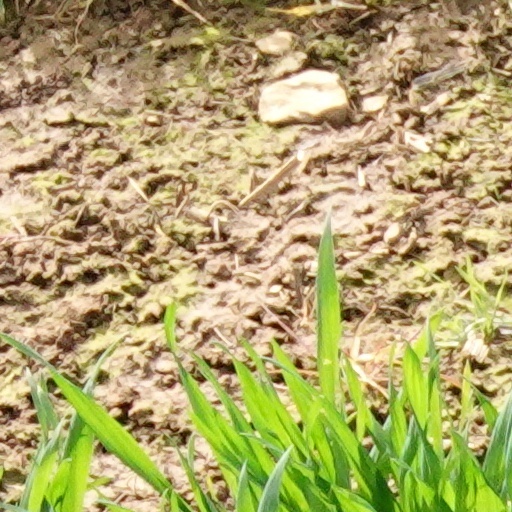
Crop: wheat